The Magic of Atlantis

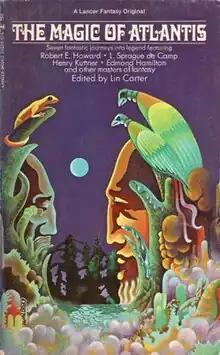
Cover of the first edition.

The Magic of Atlantis is an anthology of fantasy short stories, edited by Lin Carter. It was first published in paperback by Lancer Books in November 1970.